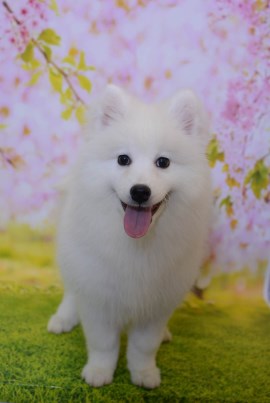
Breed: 2192-n000088-Samoyed